Tom Baring

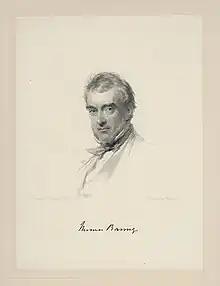
"Thomas Baring, by William Holl Jr., after George Richmond, 1861"

Baring was born on 21 March 1839 at Cromer Hall, Cromer, Norfolk into the Baring family. Known as "Tom", he was the tenth child (fifth of second marriage) of Henry Baring and the former Cecilia Anne Windham. His father was first married, and divorced, to Maria Matilda Bingham (a daughter of U.S. Senator William Bingham who was the former wife of ). Among his siblings were elder half-brother Henry Bingham Baring, MP for Callington and Marlborough, and younger brothers, Edward, raised to the peerage as 1st Baron Revelstoke, and Evelyn, who inherited Cromer Hall and was raised to the peerage as 1st Earl of Cromer.